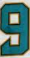
Number: 9